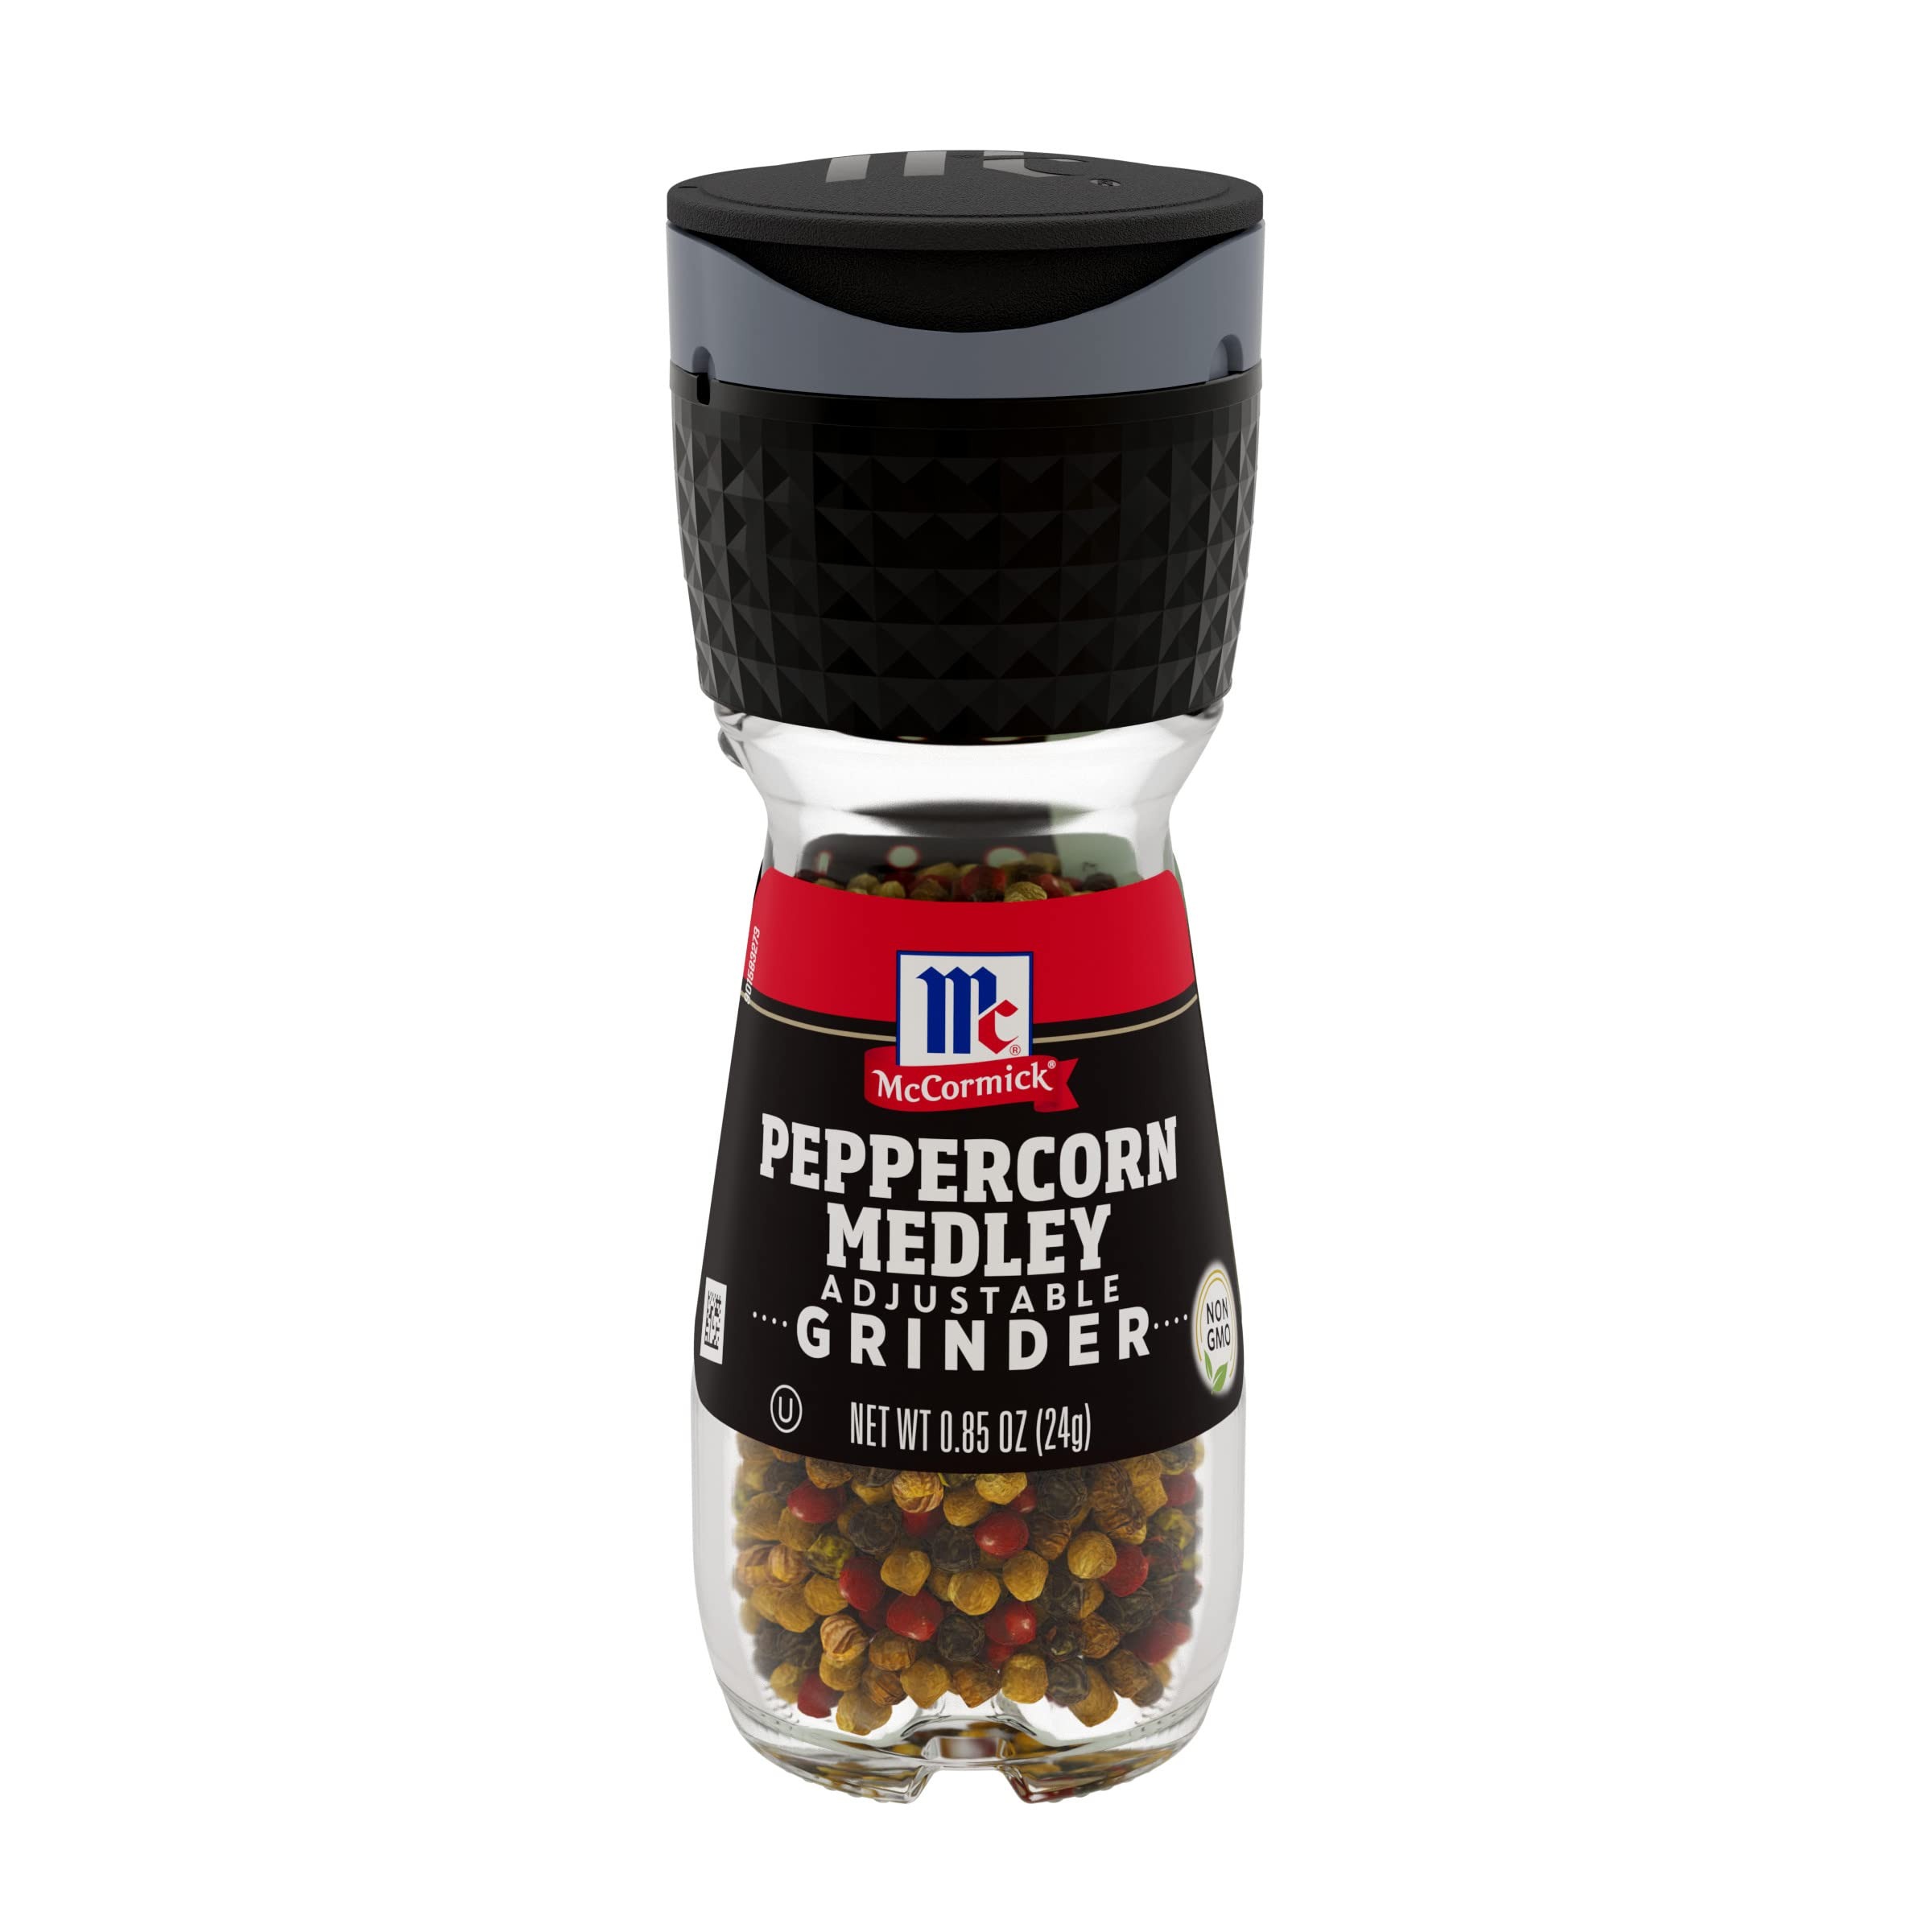
Item Name: McCormick Peppercorn Medley Grinder, 0.85 Oz
Bullet Point 1: A medley of black peppercorns, coriander, pink peppercorns, white peppercorns, allspice and green peppercorns
Bullet Point 2: Adjustable grinder conveniently offers coarse, medium or fine grind; not refillable
Bullet Point 3: McCormick Seasoning Grinder glass bottles are recyclable; remove grinder head first
Bullet Point 4: To use: remove cap, adjust grinder to desired grind, turn upside down and twist
Bullet Point 5: Use coarse pepper for bold texture and flavor in meat rubs
Value: 0.85
Unit: Ounce

Price: 7.94